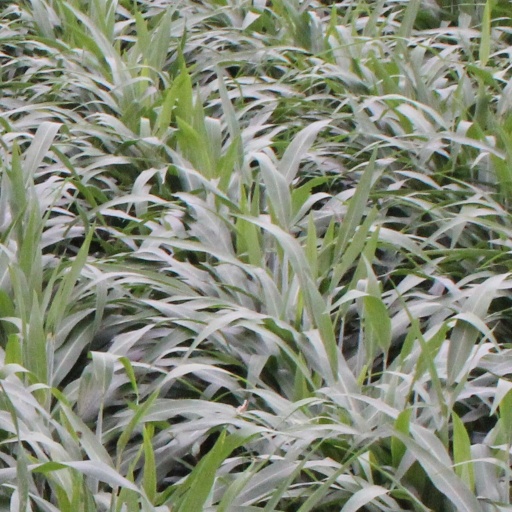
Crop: sorghum